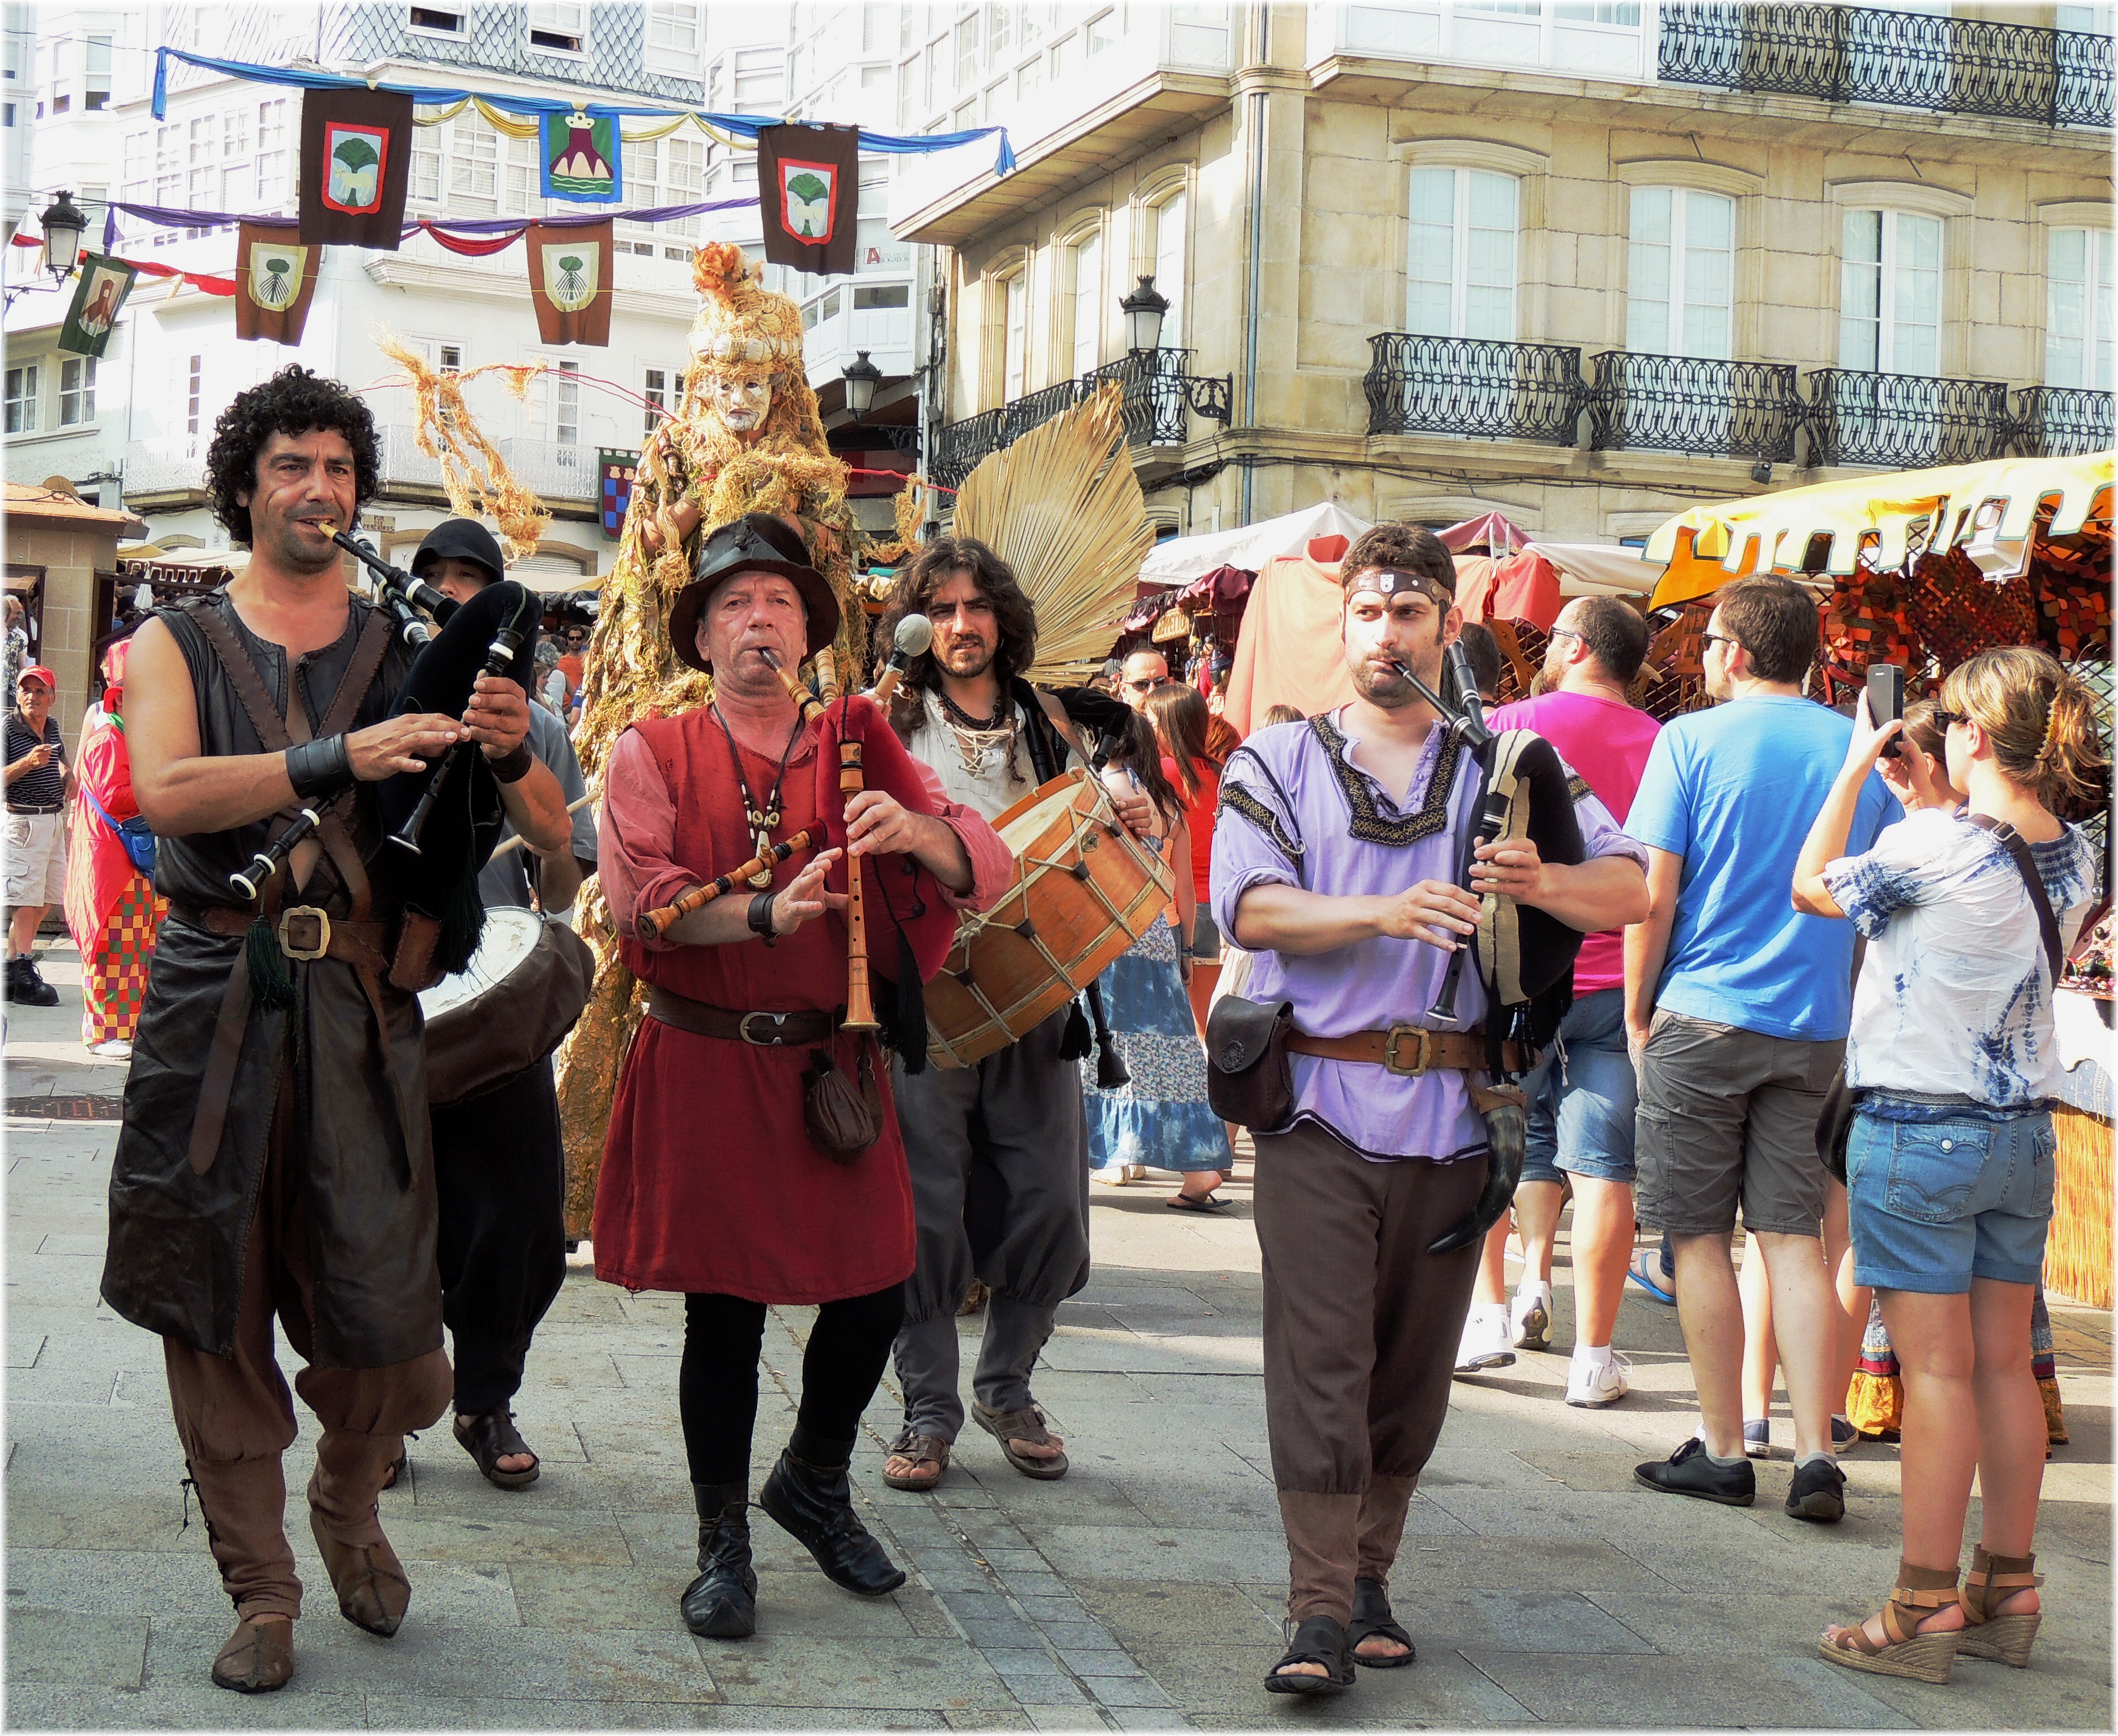
people, crowd, europe, musician, medieval, festival, spain, espagne, europa, galicia, pueblos, mygearandme, tradition, feria, espana, marching, galiza, corunna, galice, betanzos, pobos, recreaccion, feira, lacoruna, acoru a, coru a, provinciacoru a, social group